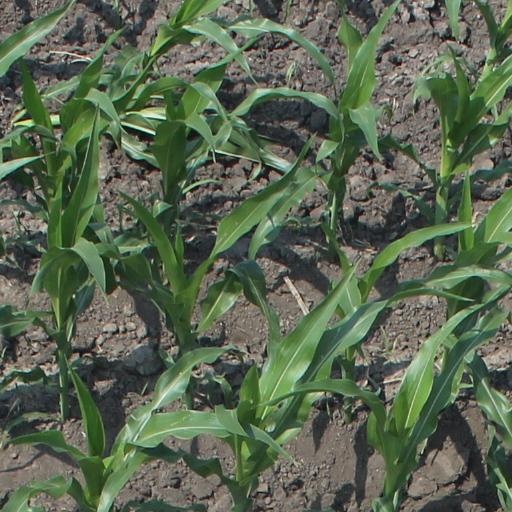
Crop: maize; corn